Jim Raynor

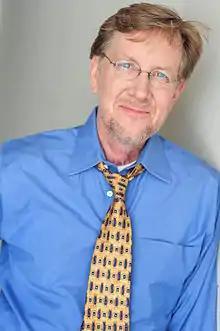
Raynor was the first video game character Clotworthy had the opportunity to voice.

The character of Raynor was originally devised by Chris Metzen and James Phinney, with his depiction as a rough-living and dangerous man developed through various pieces of concept art by Metzen. In an interview, Raynor's voice actor Robert Clotworthy cited one piece of this concept art in how he decided to voice the character. The art, showing Raynor on a hoverbike and outfitted with futuristic weaponry, gave Clotworthy the impression that as Raynor was someone people "wouldn't mess with", he would not have to raise his voice as "other characters [would] shut up and listen" or face the consequences. Clotworthy also stated that if a "StarCraft" film was produced, he believed Clive Owen would be the perfect choice to play Raynor due to his "being dangerous".